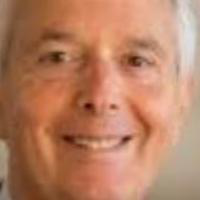
Age group: age 56-65